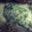
Label: ray